First French War of Religion (1562–1563)

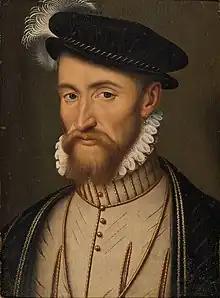
Duc de Guise, member of the 'Triumvirate' and key military leader of the royalist cause during the civil war

On 8 March word of the butchery at Wassy arrived at the French court, which had just arrived at Montceaux. De Bèze and other Protestant nobles protested the massacre to Catherine demanding of her that Guise be brought to justice. Catherine consented to their requests and summoned Guise to court to explain himself. Navarre then interrupted, and chastised the Protestants for going to sermons under arms, the cardinal di Ferrara supporting his tirade by highlighting the 'sedition' of Saint-Médard. De Bèze again entreated the crown to bring Guise to justice, which aroused Navarre's fury, the prince angrily warning against anyone laying a hand on his 'brother' the duc de Guise. He made it clear that he would stand side by side with Guise. He added that the Protestants of Wassy only got what they deserved for throwing stones at the duc. De Bèze argued that if Guise was indeed innocent of wrongdoing, he would have no difficulty in justifying himself, and justice would not harm him. Guise himself was uninterested in the summons, and continued on to Paris, joining up with his 'Triumvir' allies, Saint-André and Montmorency on route.